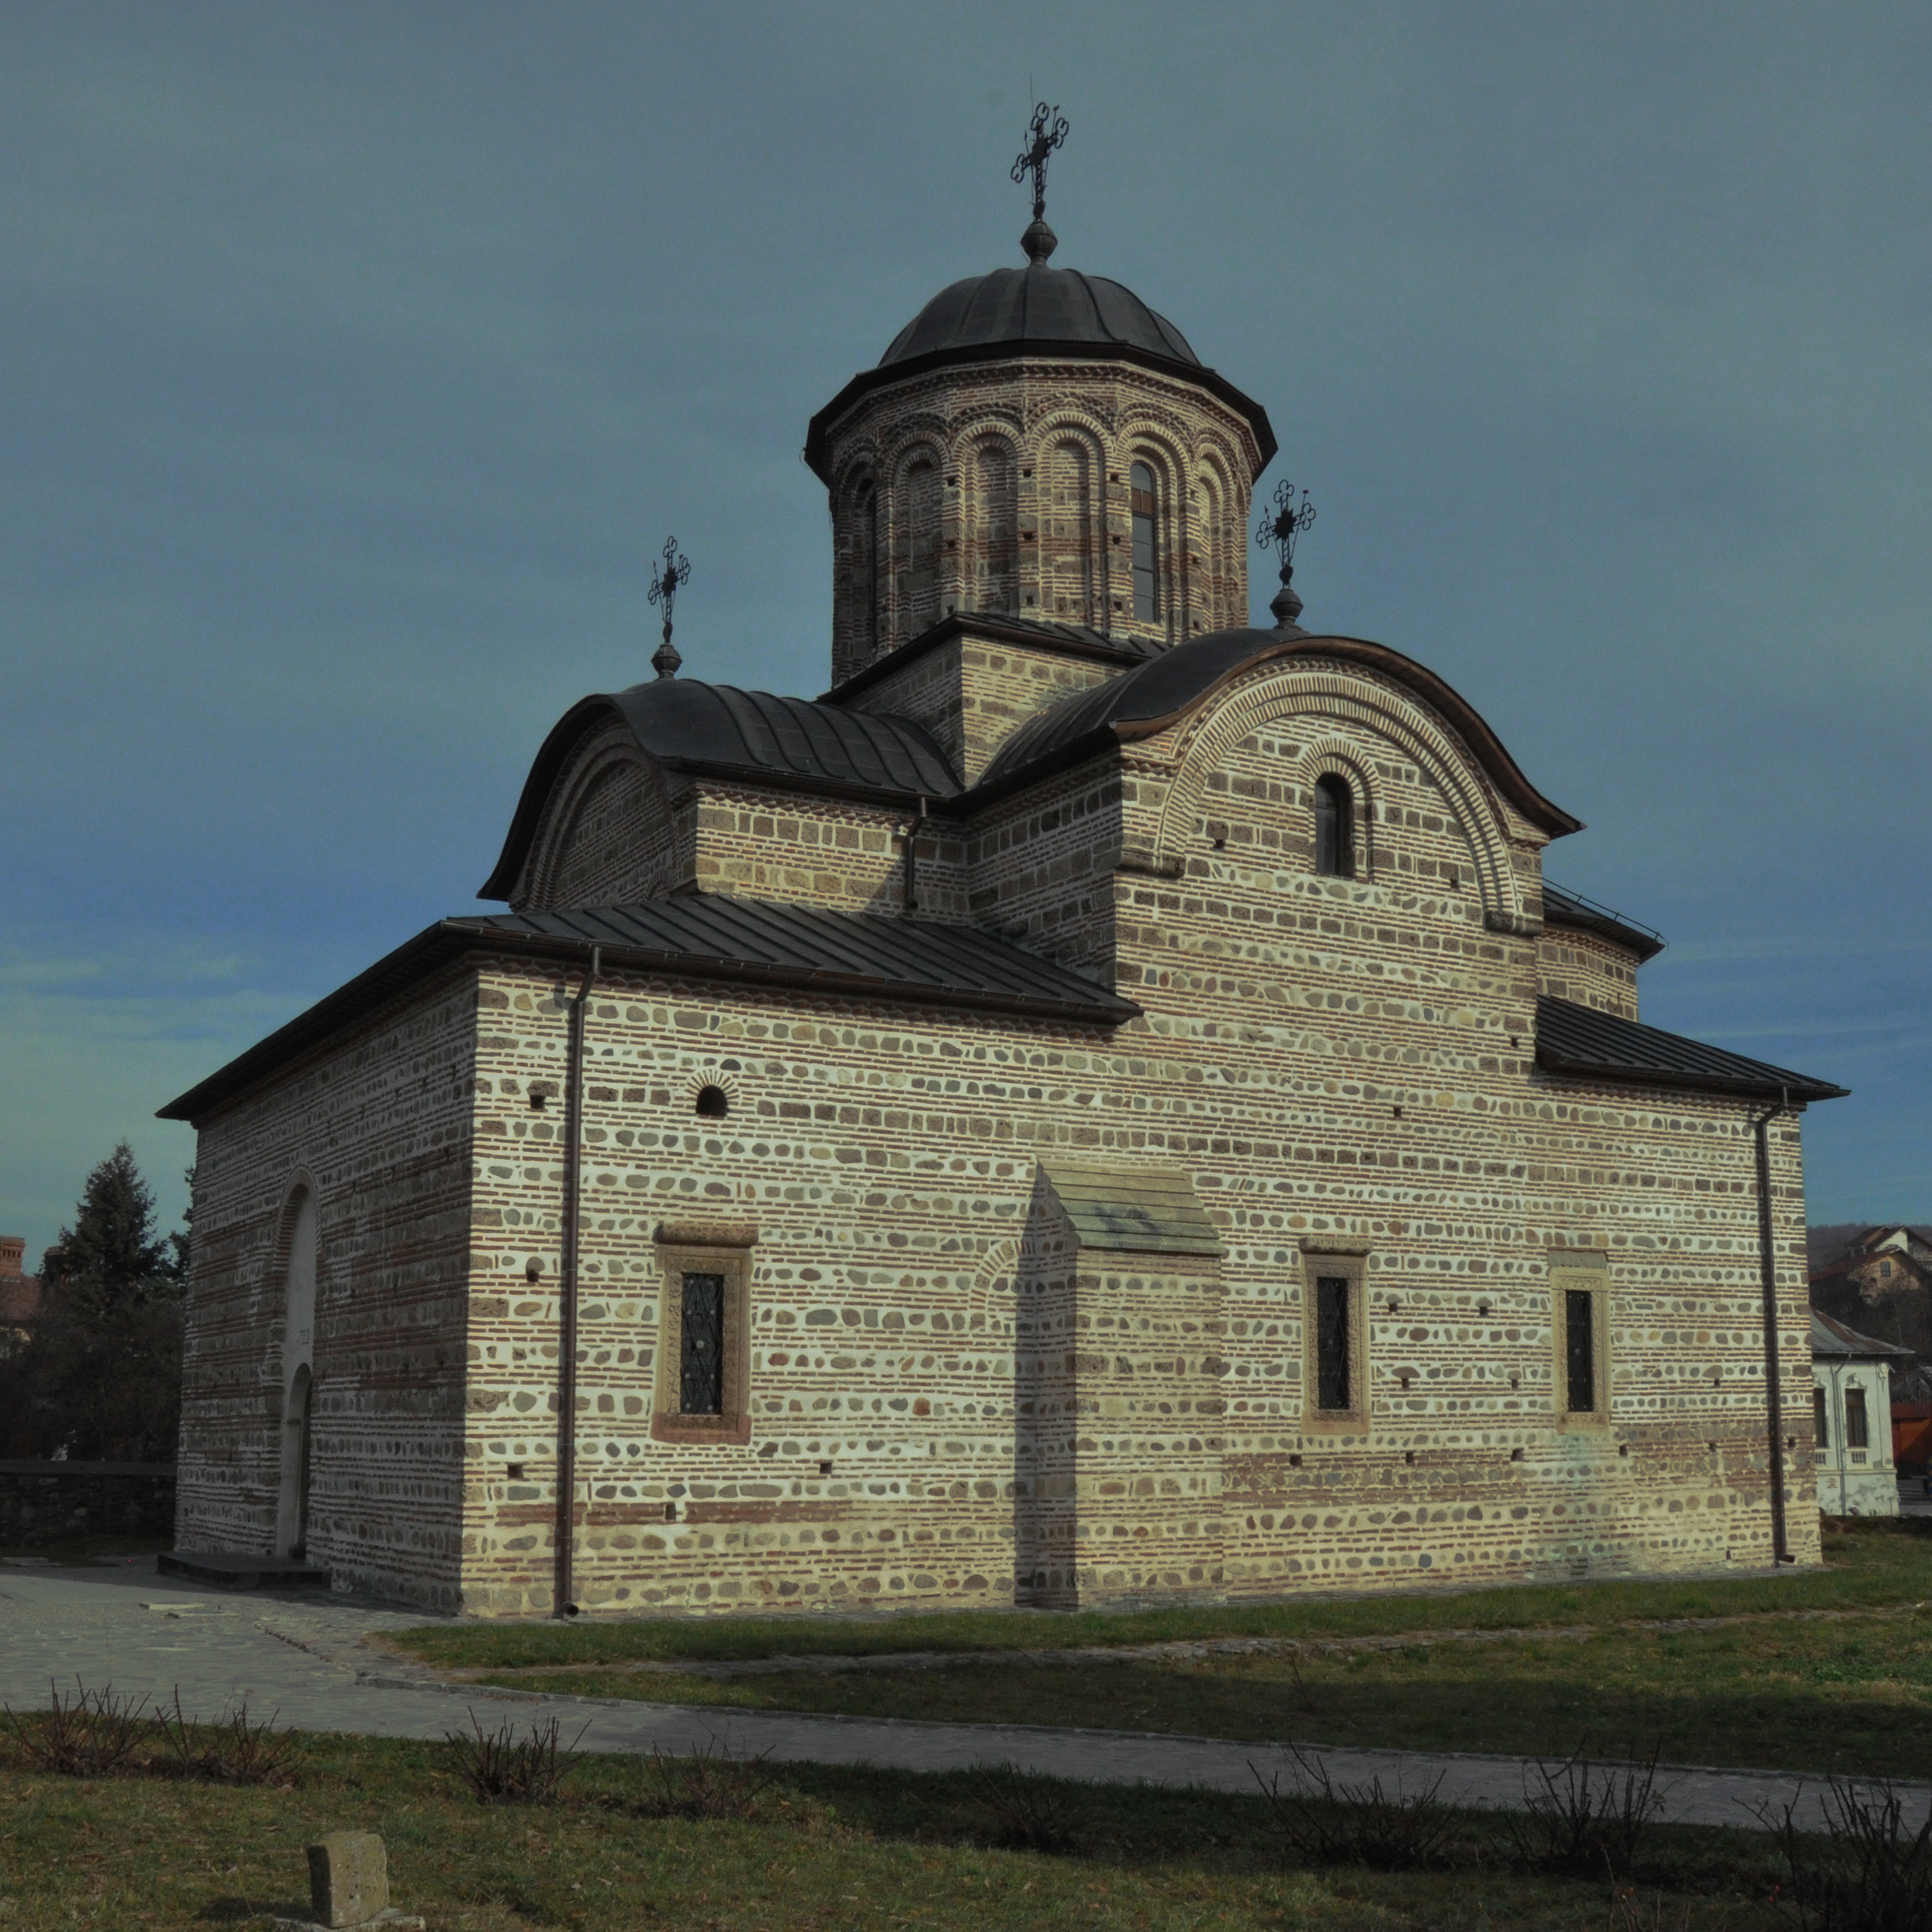
architecture, photography, building, stone, greek, tower, religion, church, chapel, cross, christian, brick, place of worship, religious, de, monastery, churches, plan, fotografie, christianity, romana, orthodox, detail, unesco, eastern, brickwork, masonry, romania, roumanie, bor, byzantine, biserica, arhitectura, wallachia, muntenia, orthodoxy, cruce, greaca, inscrisa, inscribed, romanian, ortodoxa, ortodox, ortodoxia, ortodoxie, ecclesiastical, bisericeasc, cladire, edificiu, crossinsquare, caramida, zidarie, byzantium, constantinopolitan, bizantin, byzantin, byzanz, byzantinisch, piatra, valahia, tararomaneasca, crucegreacainscrisa, curteadearges, greekcrossplan, basarabiofwallachia, lmiagiima1364701, detaliu, cre tinism, cre tin, spanish missions in california